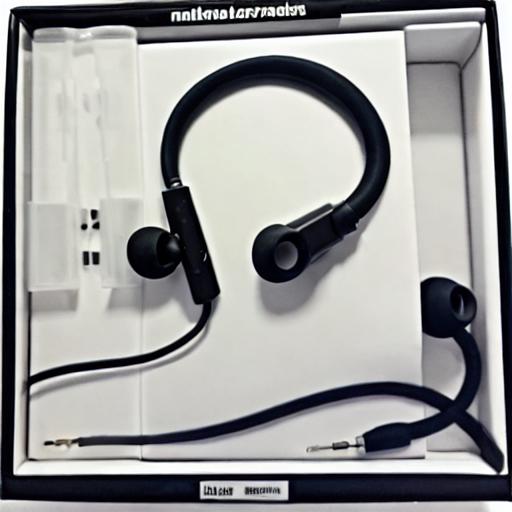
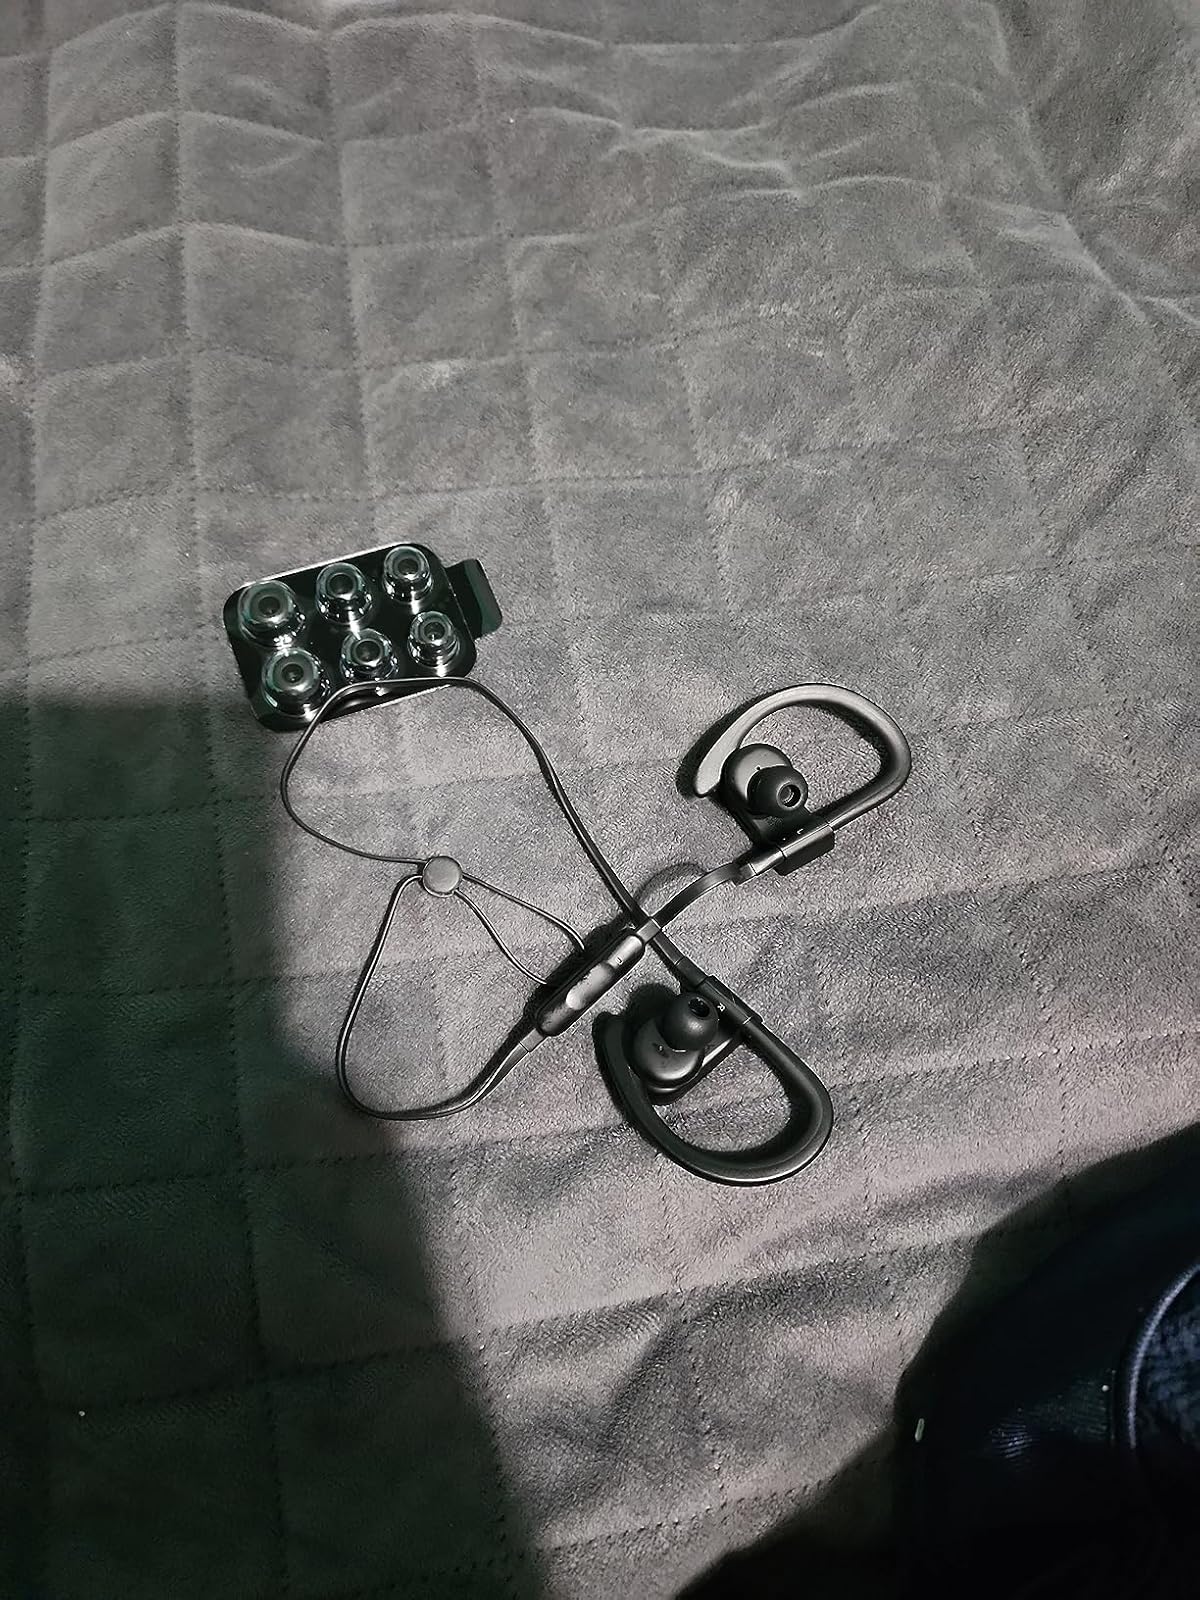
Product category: headphones
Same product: no